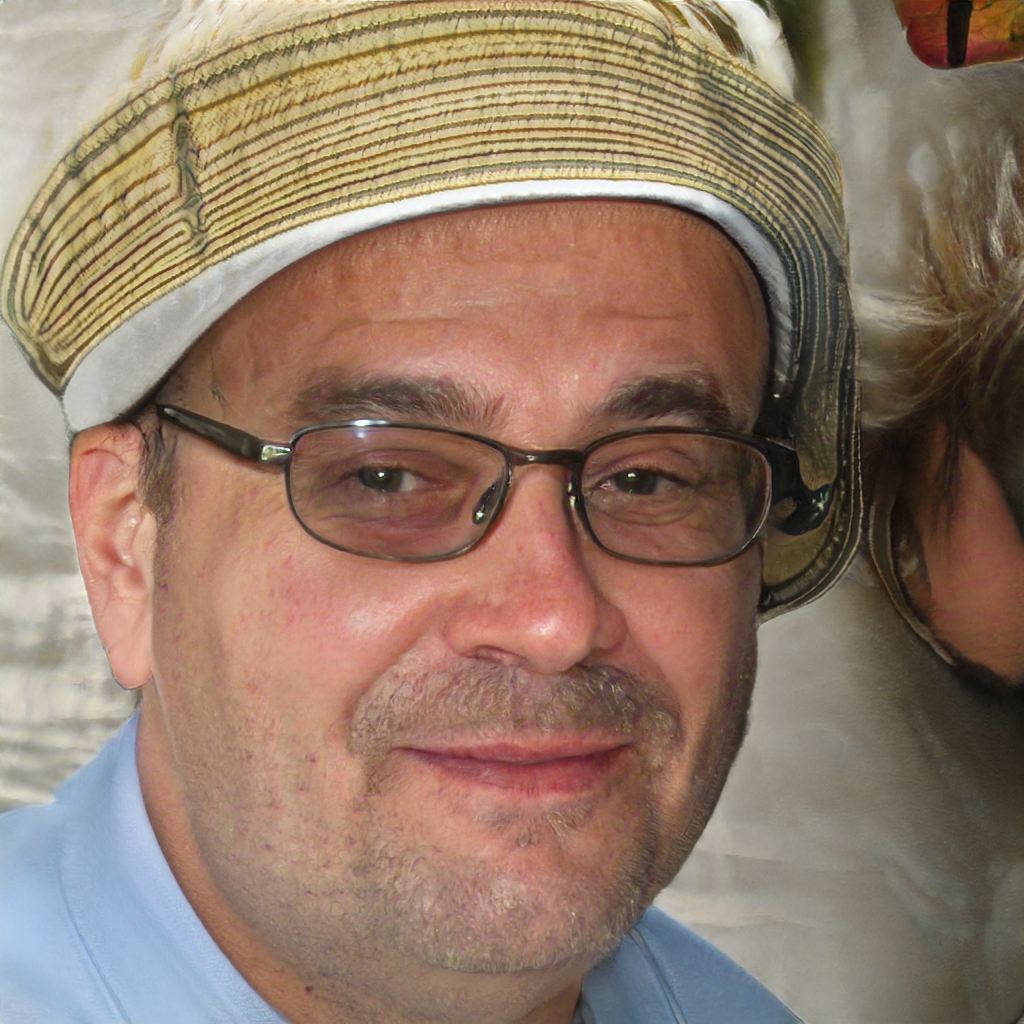
Gender: Male